Culture of Denmark

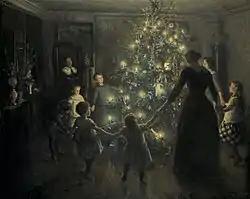
Viggo Johansen: "Happy Christmas" (1891)

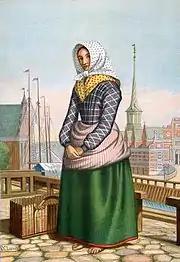
Frederik Christian Lund: Girl from Skovshoved

The culture of Denmark has a rich artistic and scientific heritage. The fairy tales of Hans Christian Andersen (1805–1875), the philosophical essays of Søren Kierkegaard (1813–1855), the short stories of Karen Blixen, penname Isak Dinesen, (1885–1962), the plays of Ludvig Holberg (1684–1754), modern authors such as Herman Bang and Nobel laureate Henrik Pontoppidan and the dense, aphoristic poetry of Piet Hein (1905–1996), have earned international recognition, as have the symphonies of Carl Nielsen (1865–1931). From the mid-1990s, Danish films have attracted international attention, especially those associated with Dogme 95 like those of Lars Von Trier. Denmark has had a strong tradition of movie making and Carl Theodor Dreyer has been recognised as one of the world's greatest film directors. The astronomical discoveries of Tycho Brahe (1546–1601), Ludwig A. Colding's (1815–1888) neglected articulation of the principle of conservation of energy, and the foundational contributions to atomic physics of Niels Bohr (1885–1962); in this century Lene Vestergaard Hau (born 1959) in quantum physics involving the stopping of light, advances in nano-technology, and contributions to the understanding of Bose-Einstein Condensates, demonstrate the range and endurance of Danish scientific achievement.